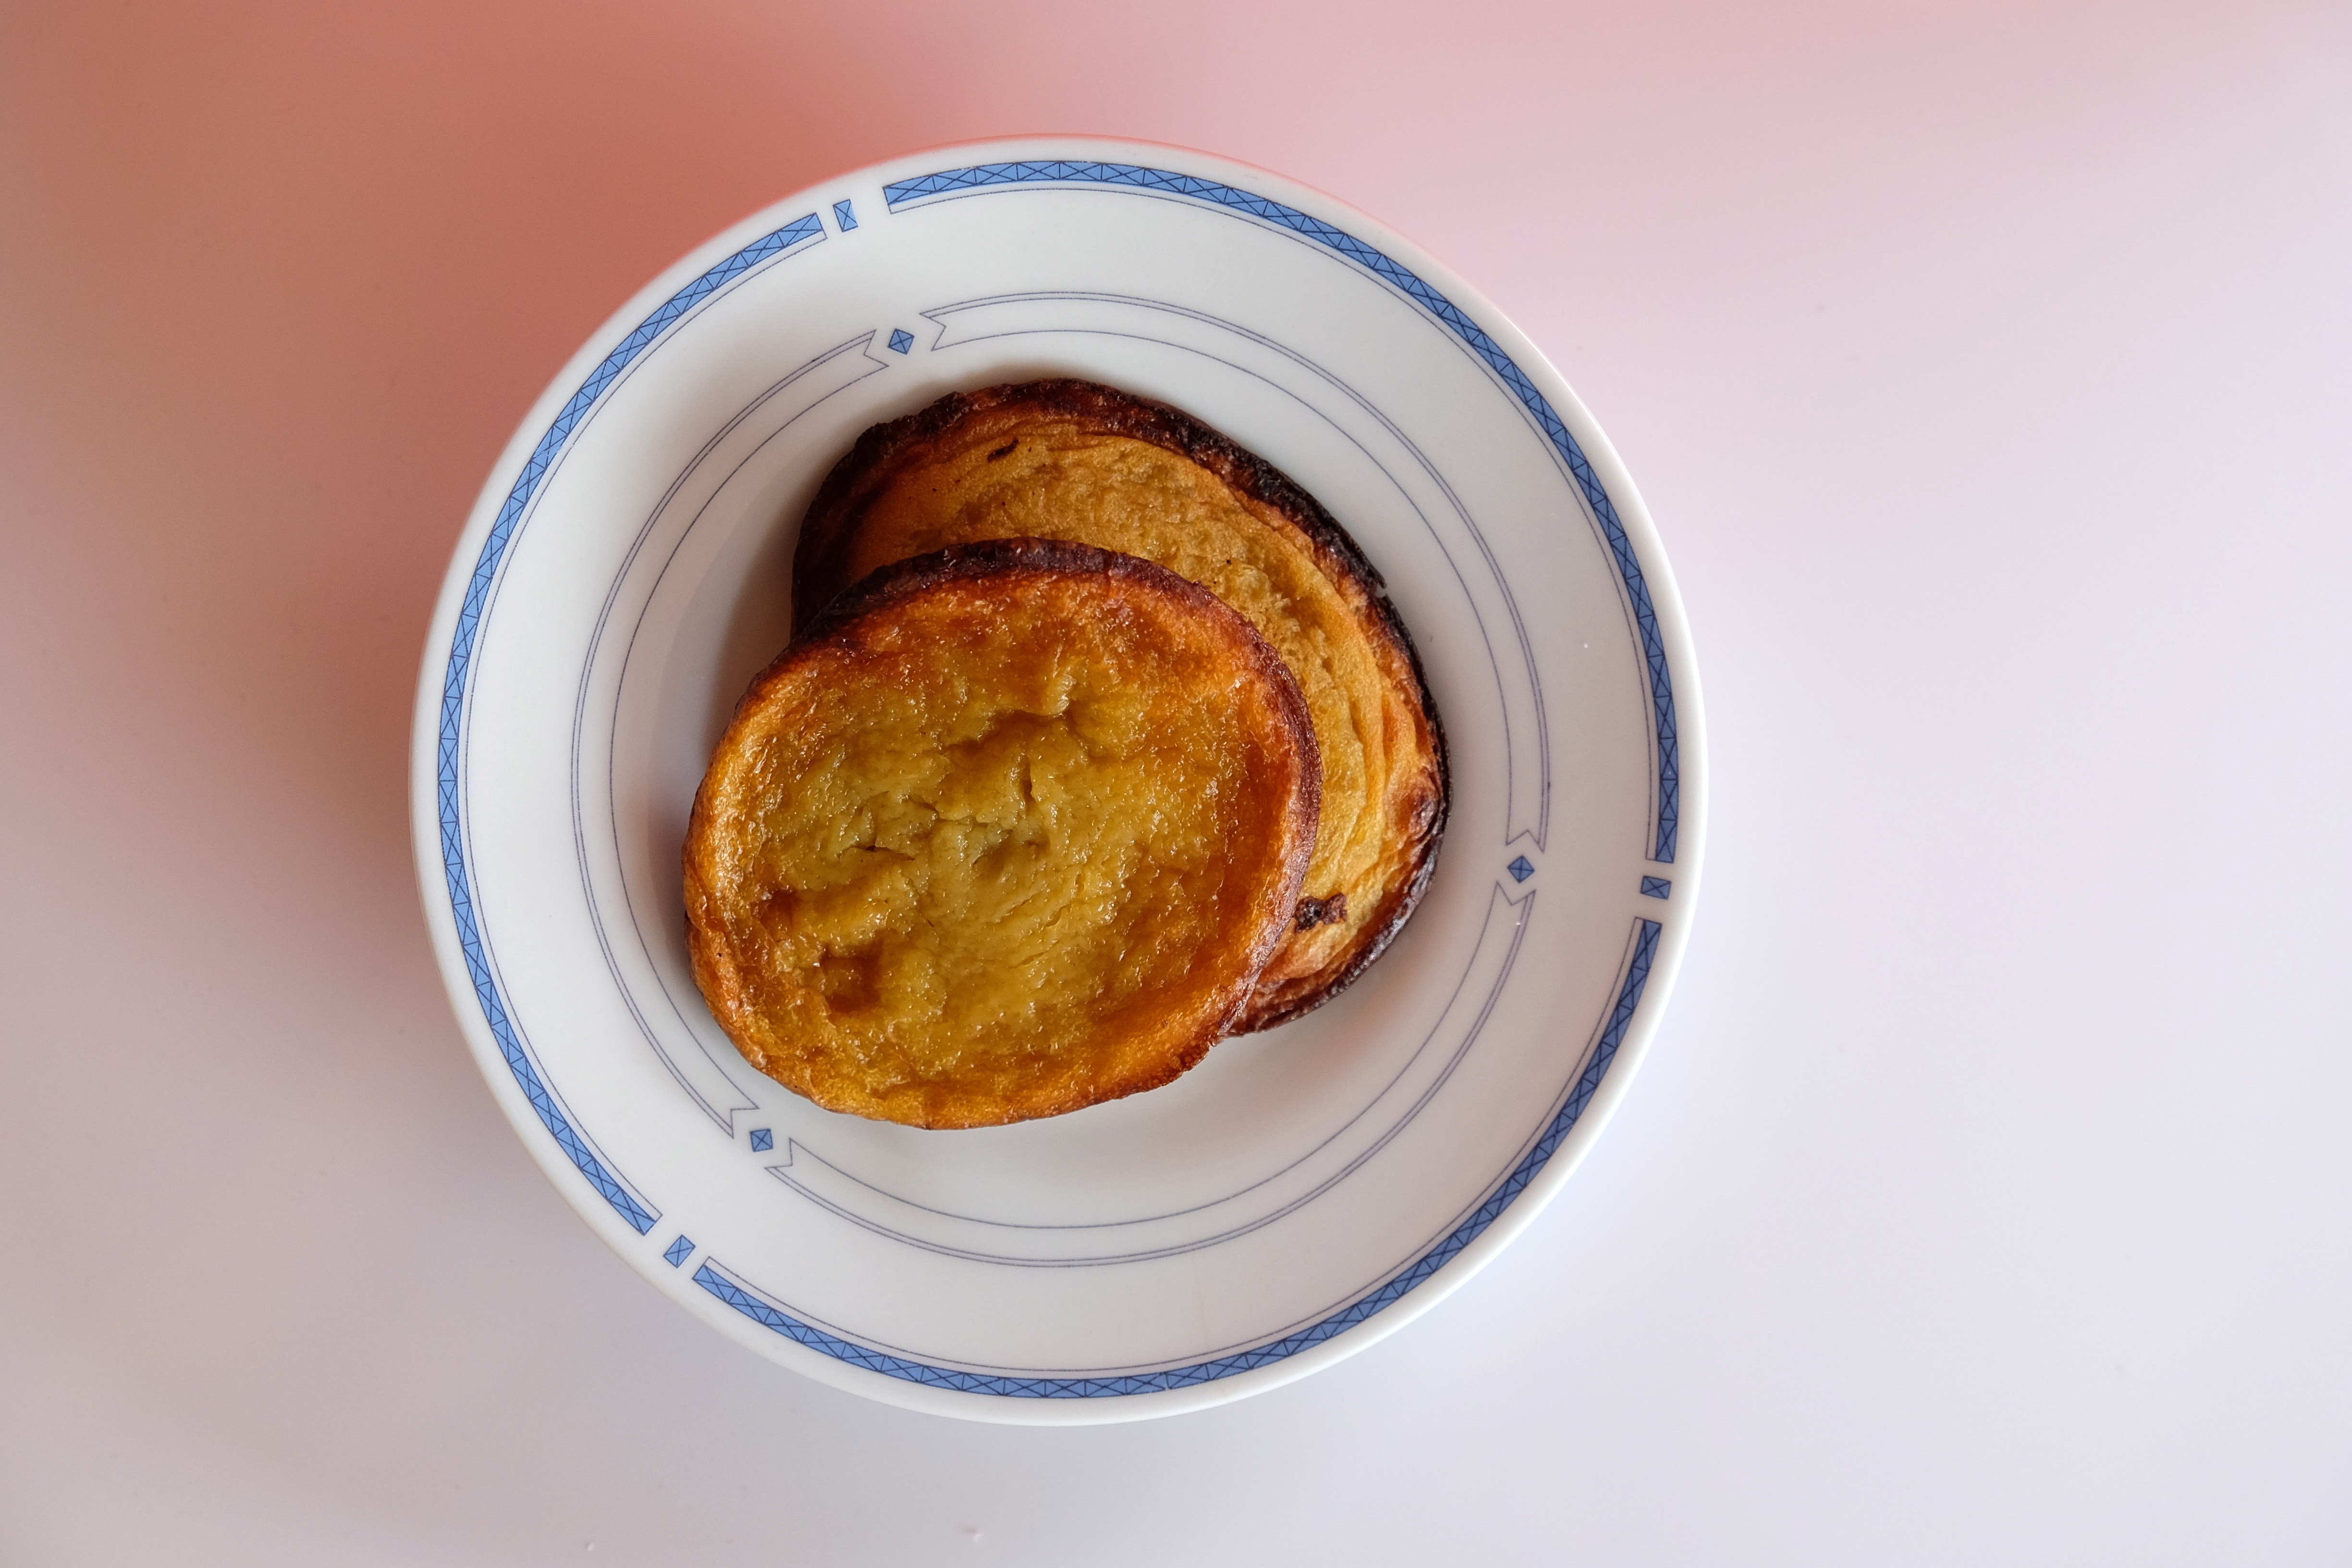
asian, dish, meal, food, produce, fresh, breakfast, baking, dessert, cuisine, delicious, rice, coconut, sugar, sweets, culture, malaysia, traditional, desserts, flour, baked goods, flavor, traditional food